Kirkton Bridge Halt railway station

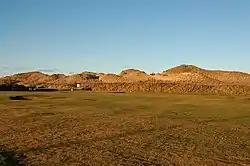
Fraserburgh Golf Course and the sand dunes

The line from Fraserburgh to St Combs itself had opened in 1903 and was the last line built by the Great North of Scotland Railway before it became part of the London and North Eastern Railway. The line was closed in 1965 by the Scottish Region of British Railways as part of the Beeching Cuts. The St Combs line was partly unfenced and it was therefore classified as a light railway and as a result the locomotives had cow catchers. The ruins of the old Church or Kirk of Philoth are located nearby, hence the name of the station.